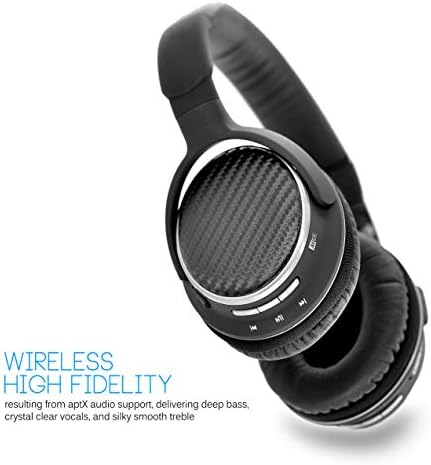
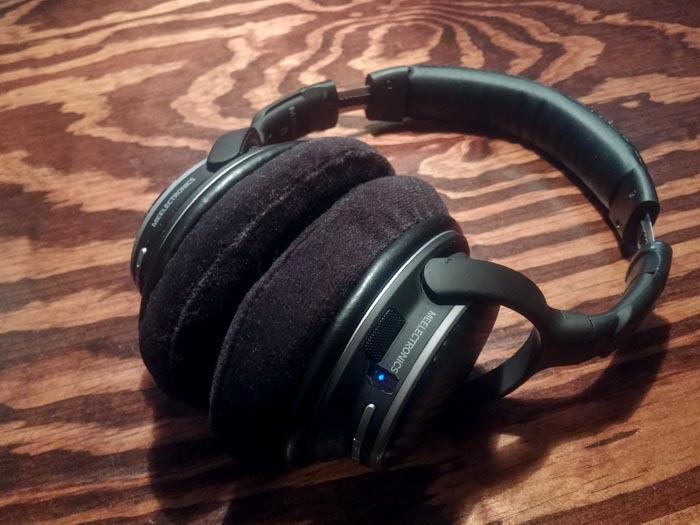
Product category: headphones
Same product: yes